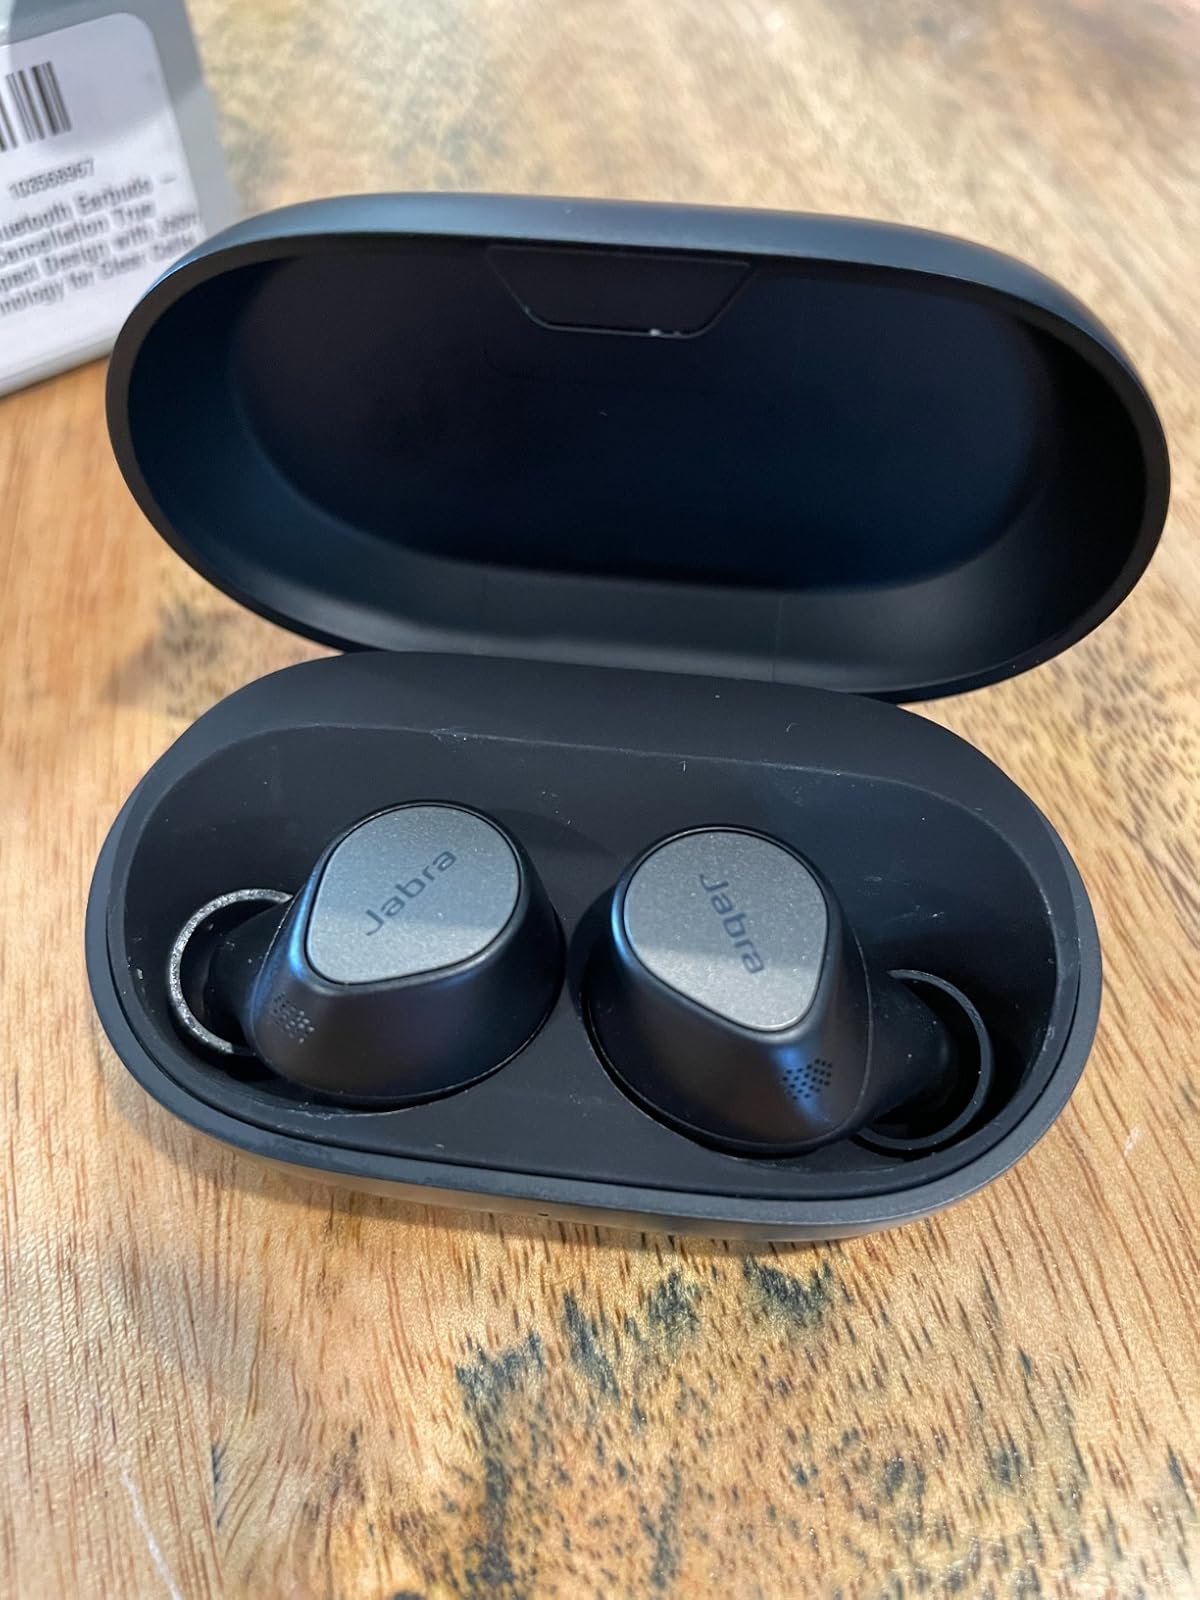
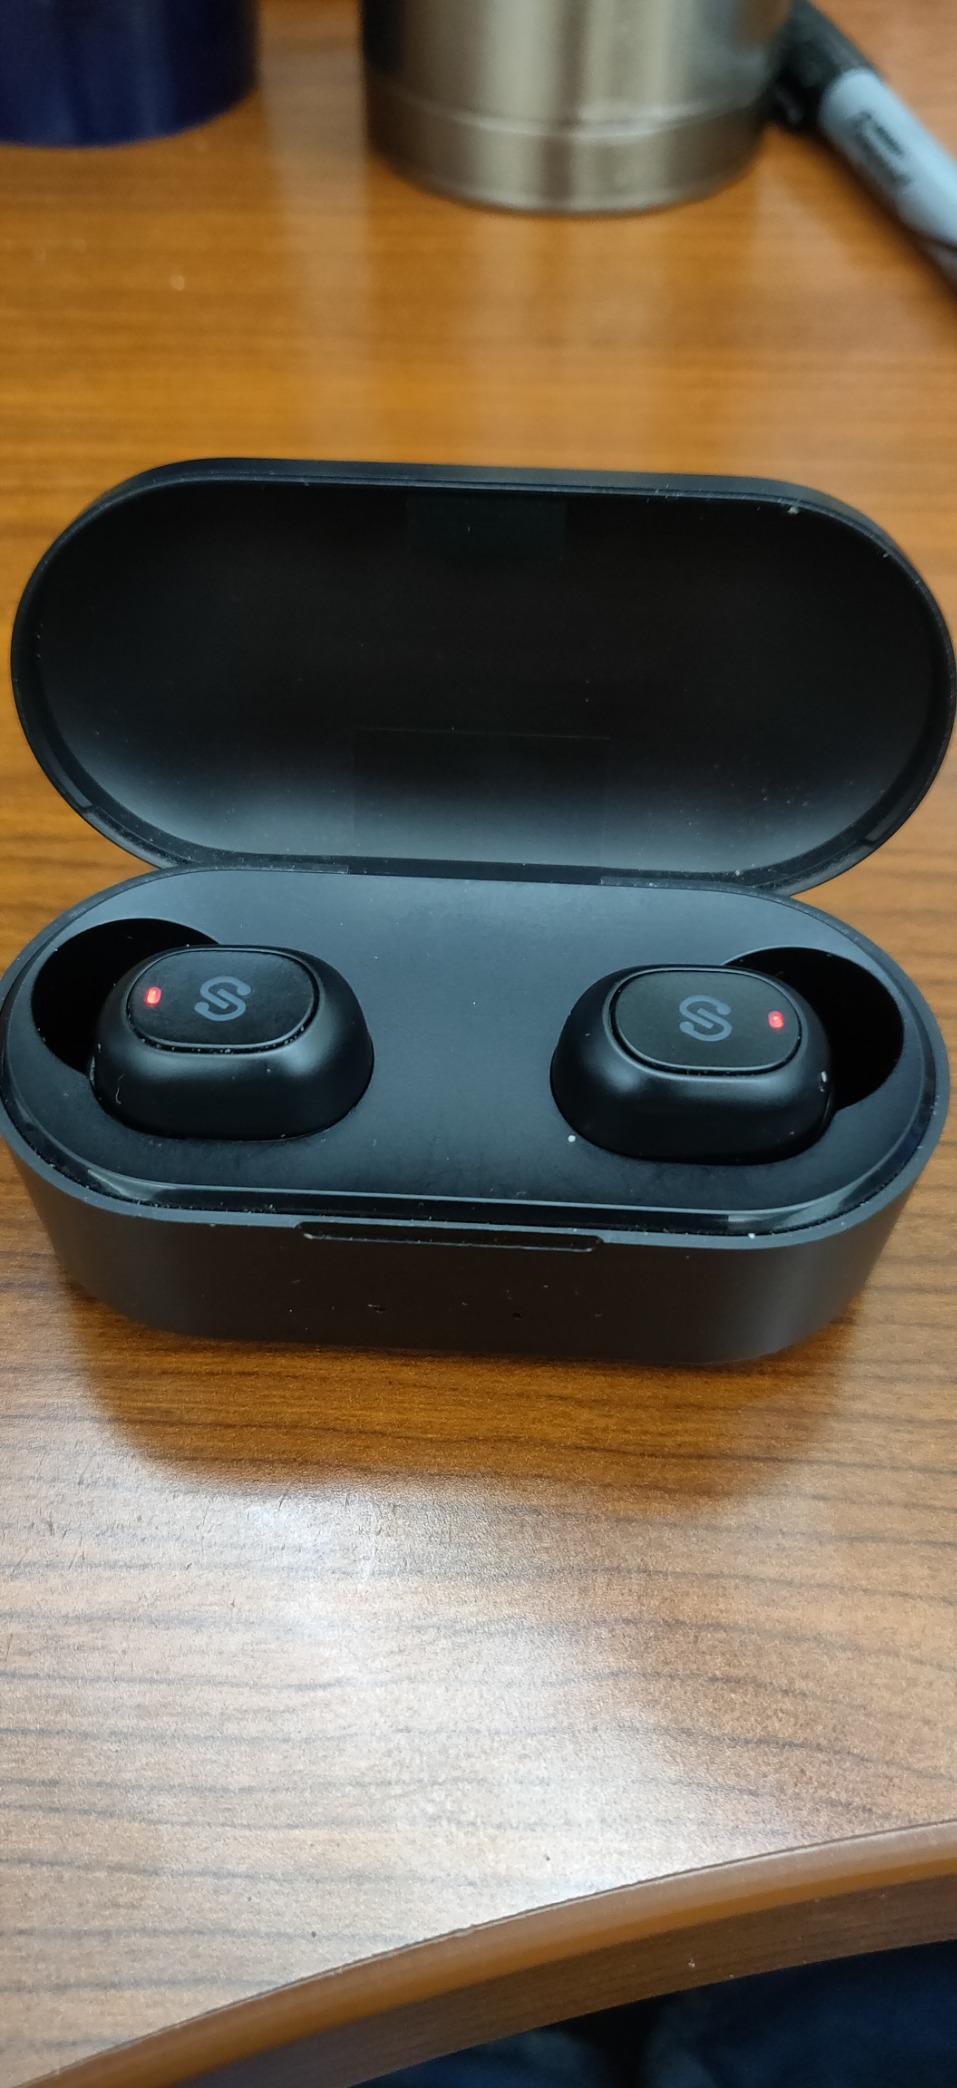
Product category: earbuds
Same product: no